Biofoam

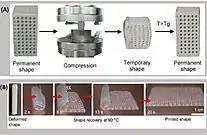

The most popular biofoam in the use of biomedical devices is PLA as well. PLA's properties are also desirable in biomedical applications, especially in combination with other polymers. Specifically, its biocompatibility and biodegradability make it favorable in tissue engineering through the use of FDM-3D printing. PLA does well in these printing environments as its glass transition temperature as well as shape memory is small. In recent studies, PLA has been specifically combined with hydroxyapatite (HA) in order to make the modulus of the sample more favorable for its application in repairing bone failure. Specifically in tissue engineering, HA has also been shown to generate osteogenesis by triggering osteoblasts and pre-osteoblastic cells. HA is a strong material, which makes it ideal to add to PLA, due to the fact that PLA has weak toughness with a 10% elongation before failure. FFF-based 3D printing was used as well as compression tests demonstrated in Figure 5. The results showed that there was a self-healing capability of the sample, which could be used in certain biomedical practices.